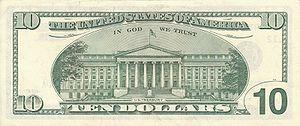
Le département du Trésor des États-Unis, fondé en septembre 1789, a pour fonction de répondre aux besoins fiscaux et monétaires des États-Unis. Il est dirigé par le secrétaire du Trésor, Steven Mnuchin depuis le 13 février 2017.